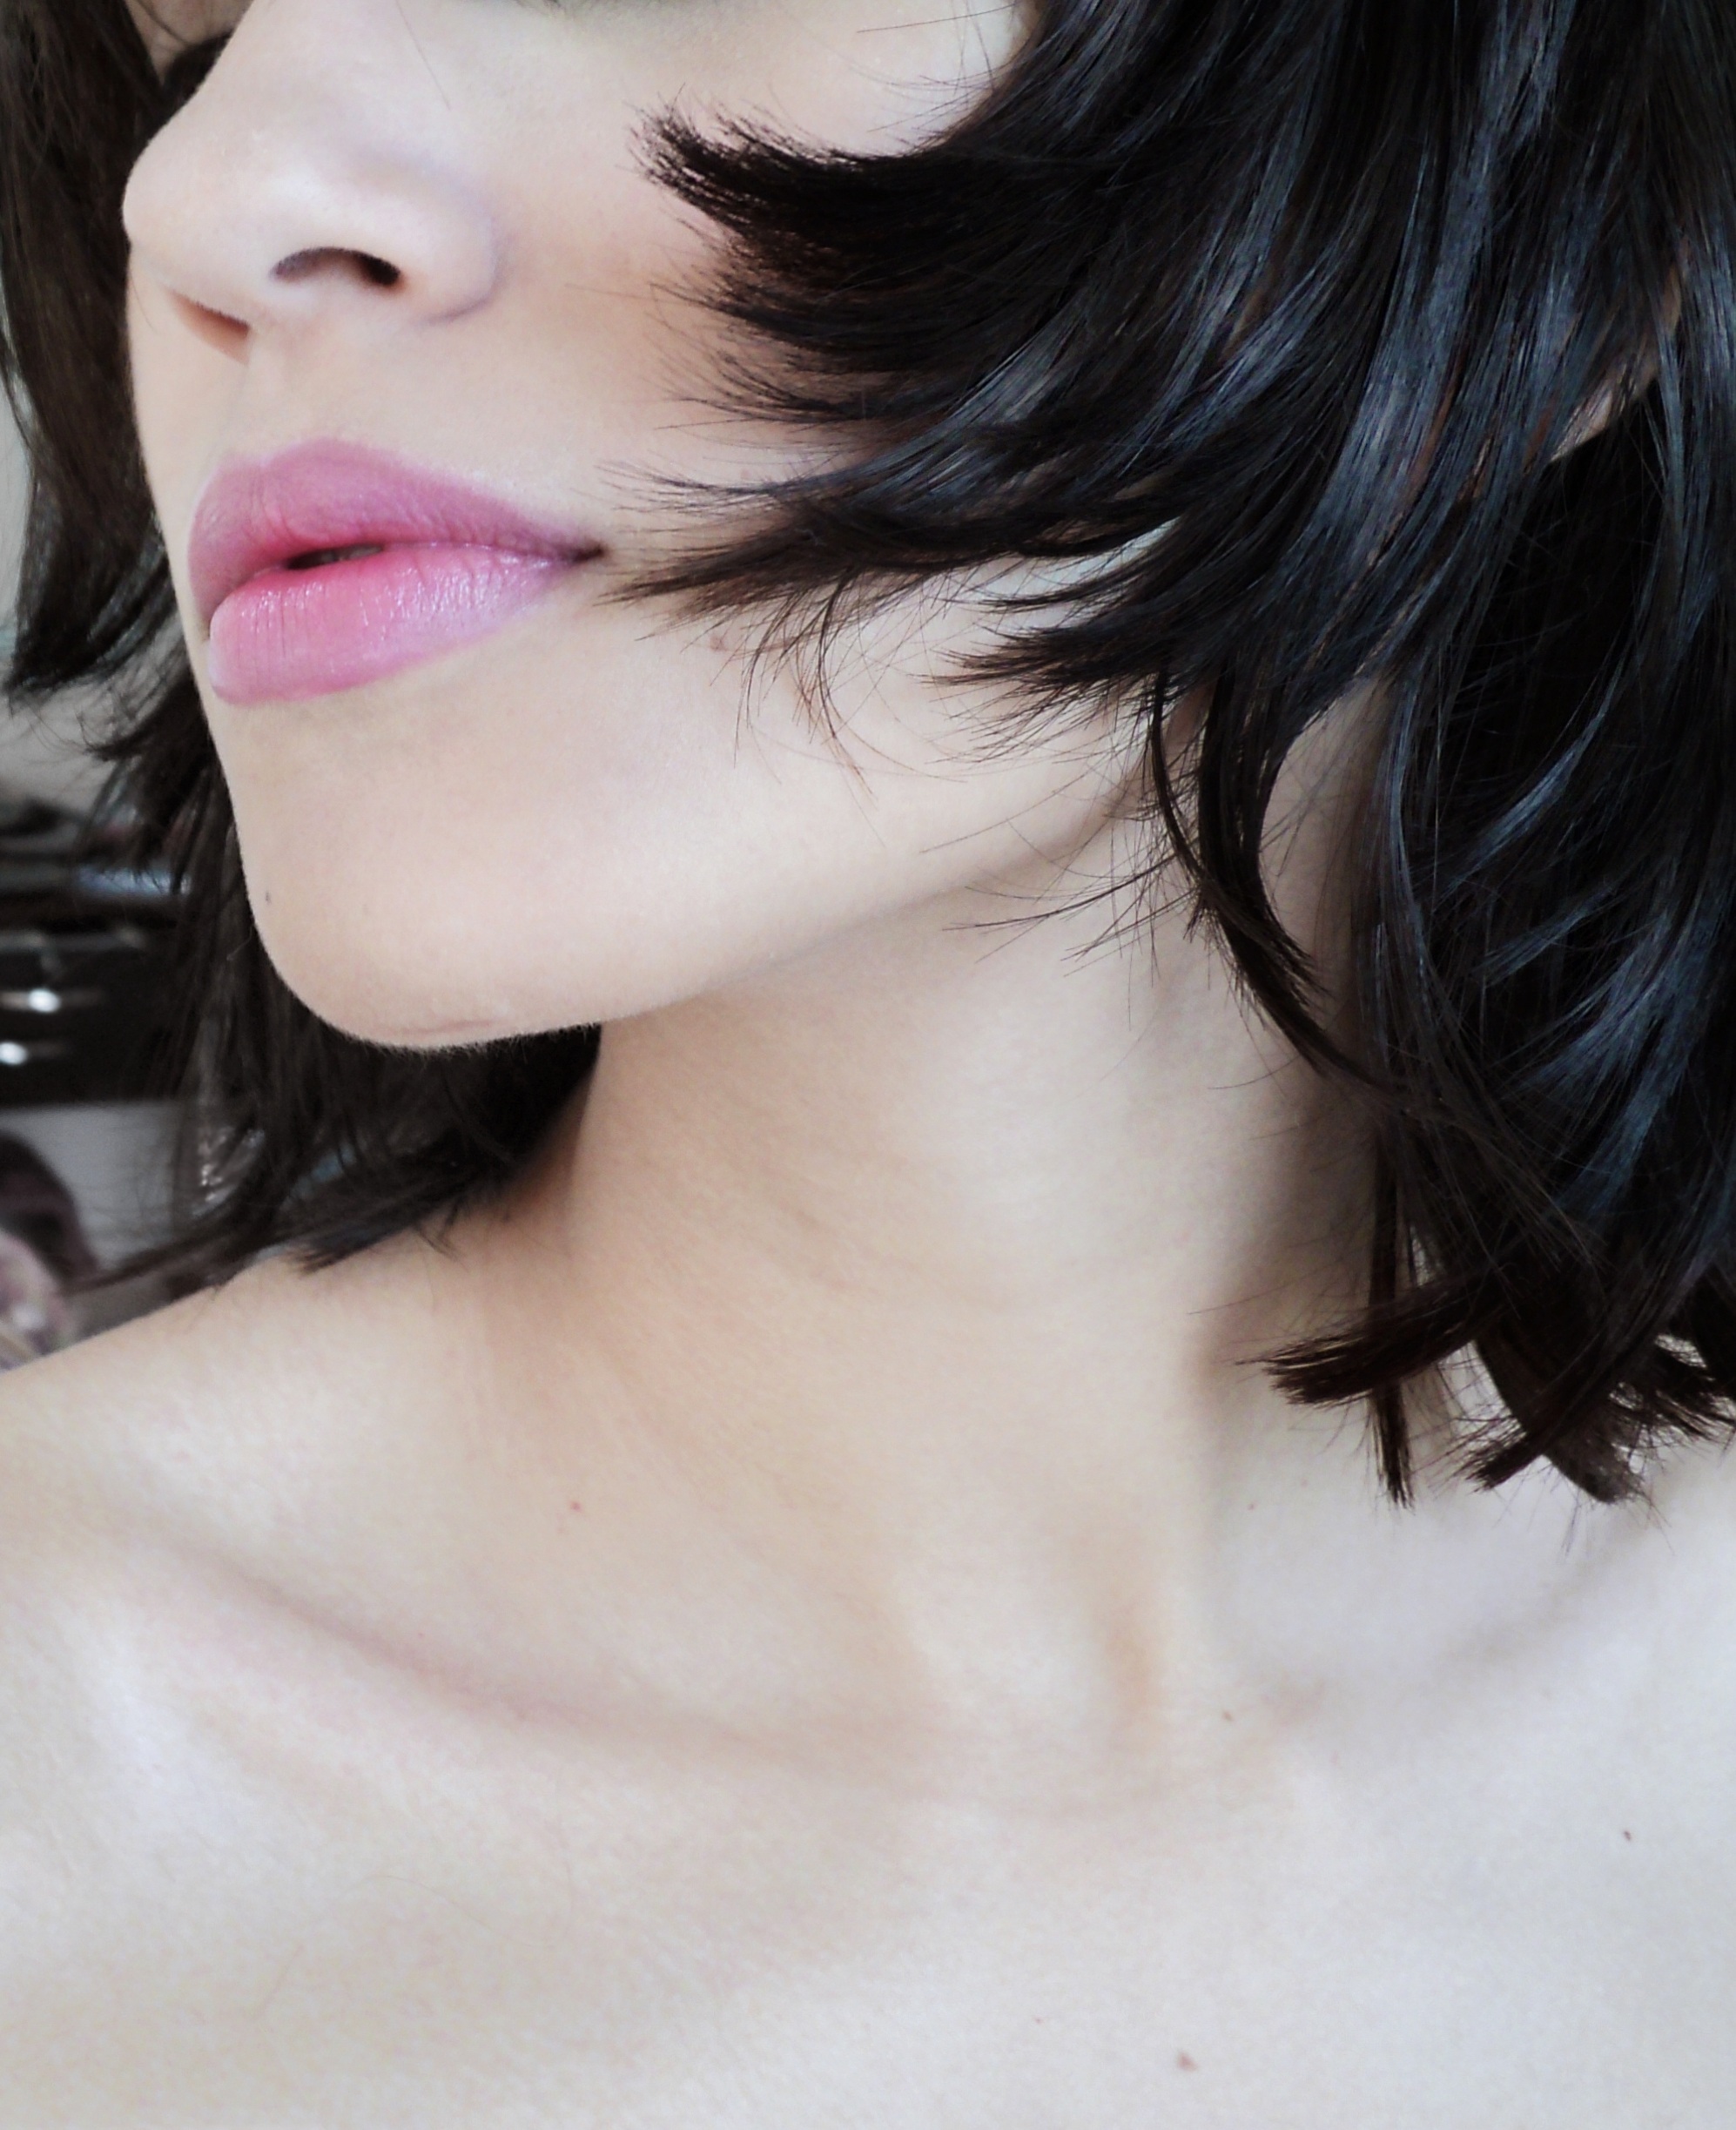
girl, woman, hair, white, photography, female, portrait, model, young, natural, closeup, lady, healthy, lip, hairstyle, mouth, long hair, eyelash, close up, human body, black hair, face, nose, eye, bright, head, skin, lips, beauty, blond, organ, sensual, photo shoot, brown hair, chin, hair coloring, light skin